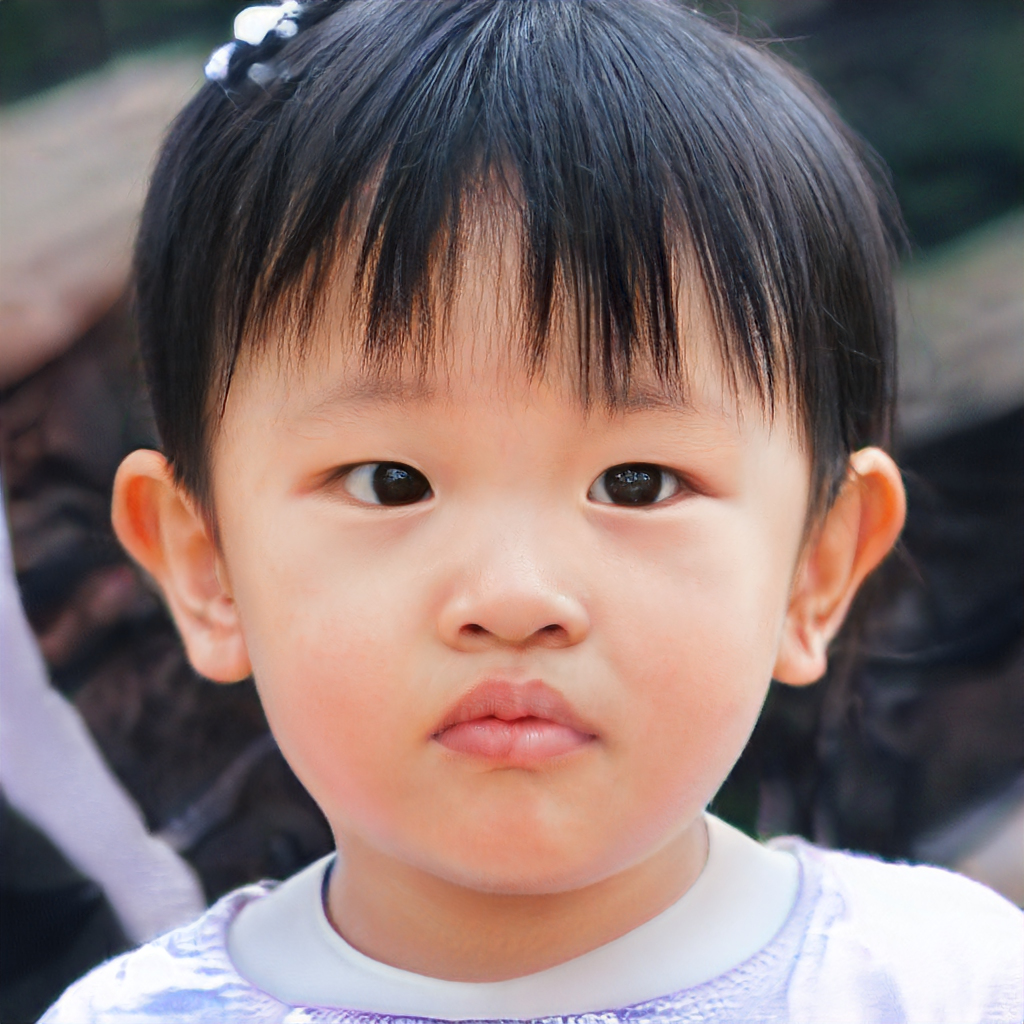
Label: Colored